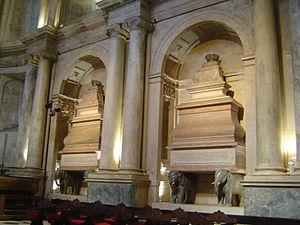
Le Monastère des Hiéronymites est un monastère portugais de l'Ordre de Saint-Jérôme, témoignage monumental de la richesse des découvertes portugaises à travers le monde. Comme la tour de Belém, il est un exemple significatif du style manuélin.